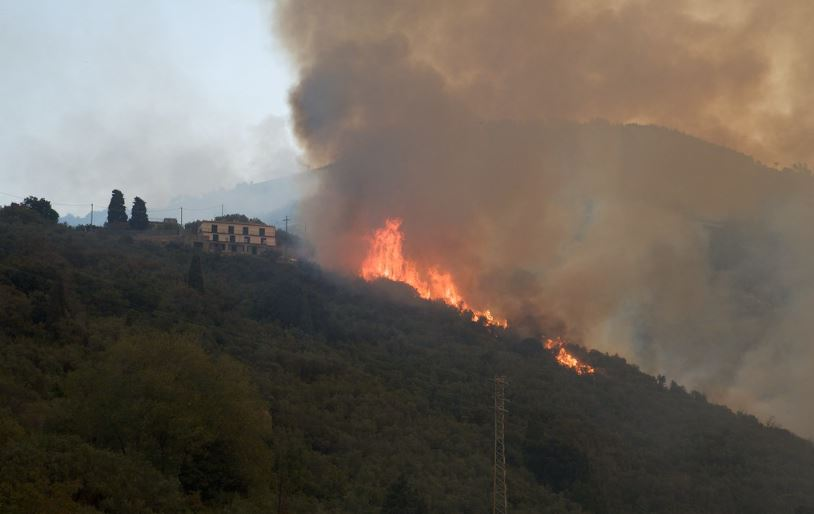
Fire: yes
Smoke: yes